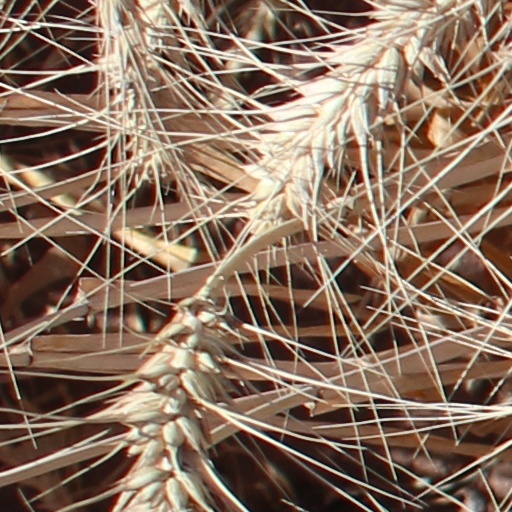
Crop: wheat